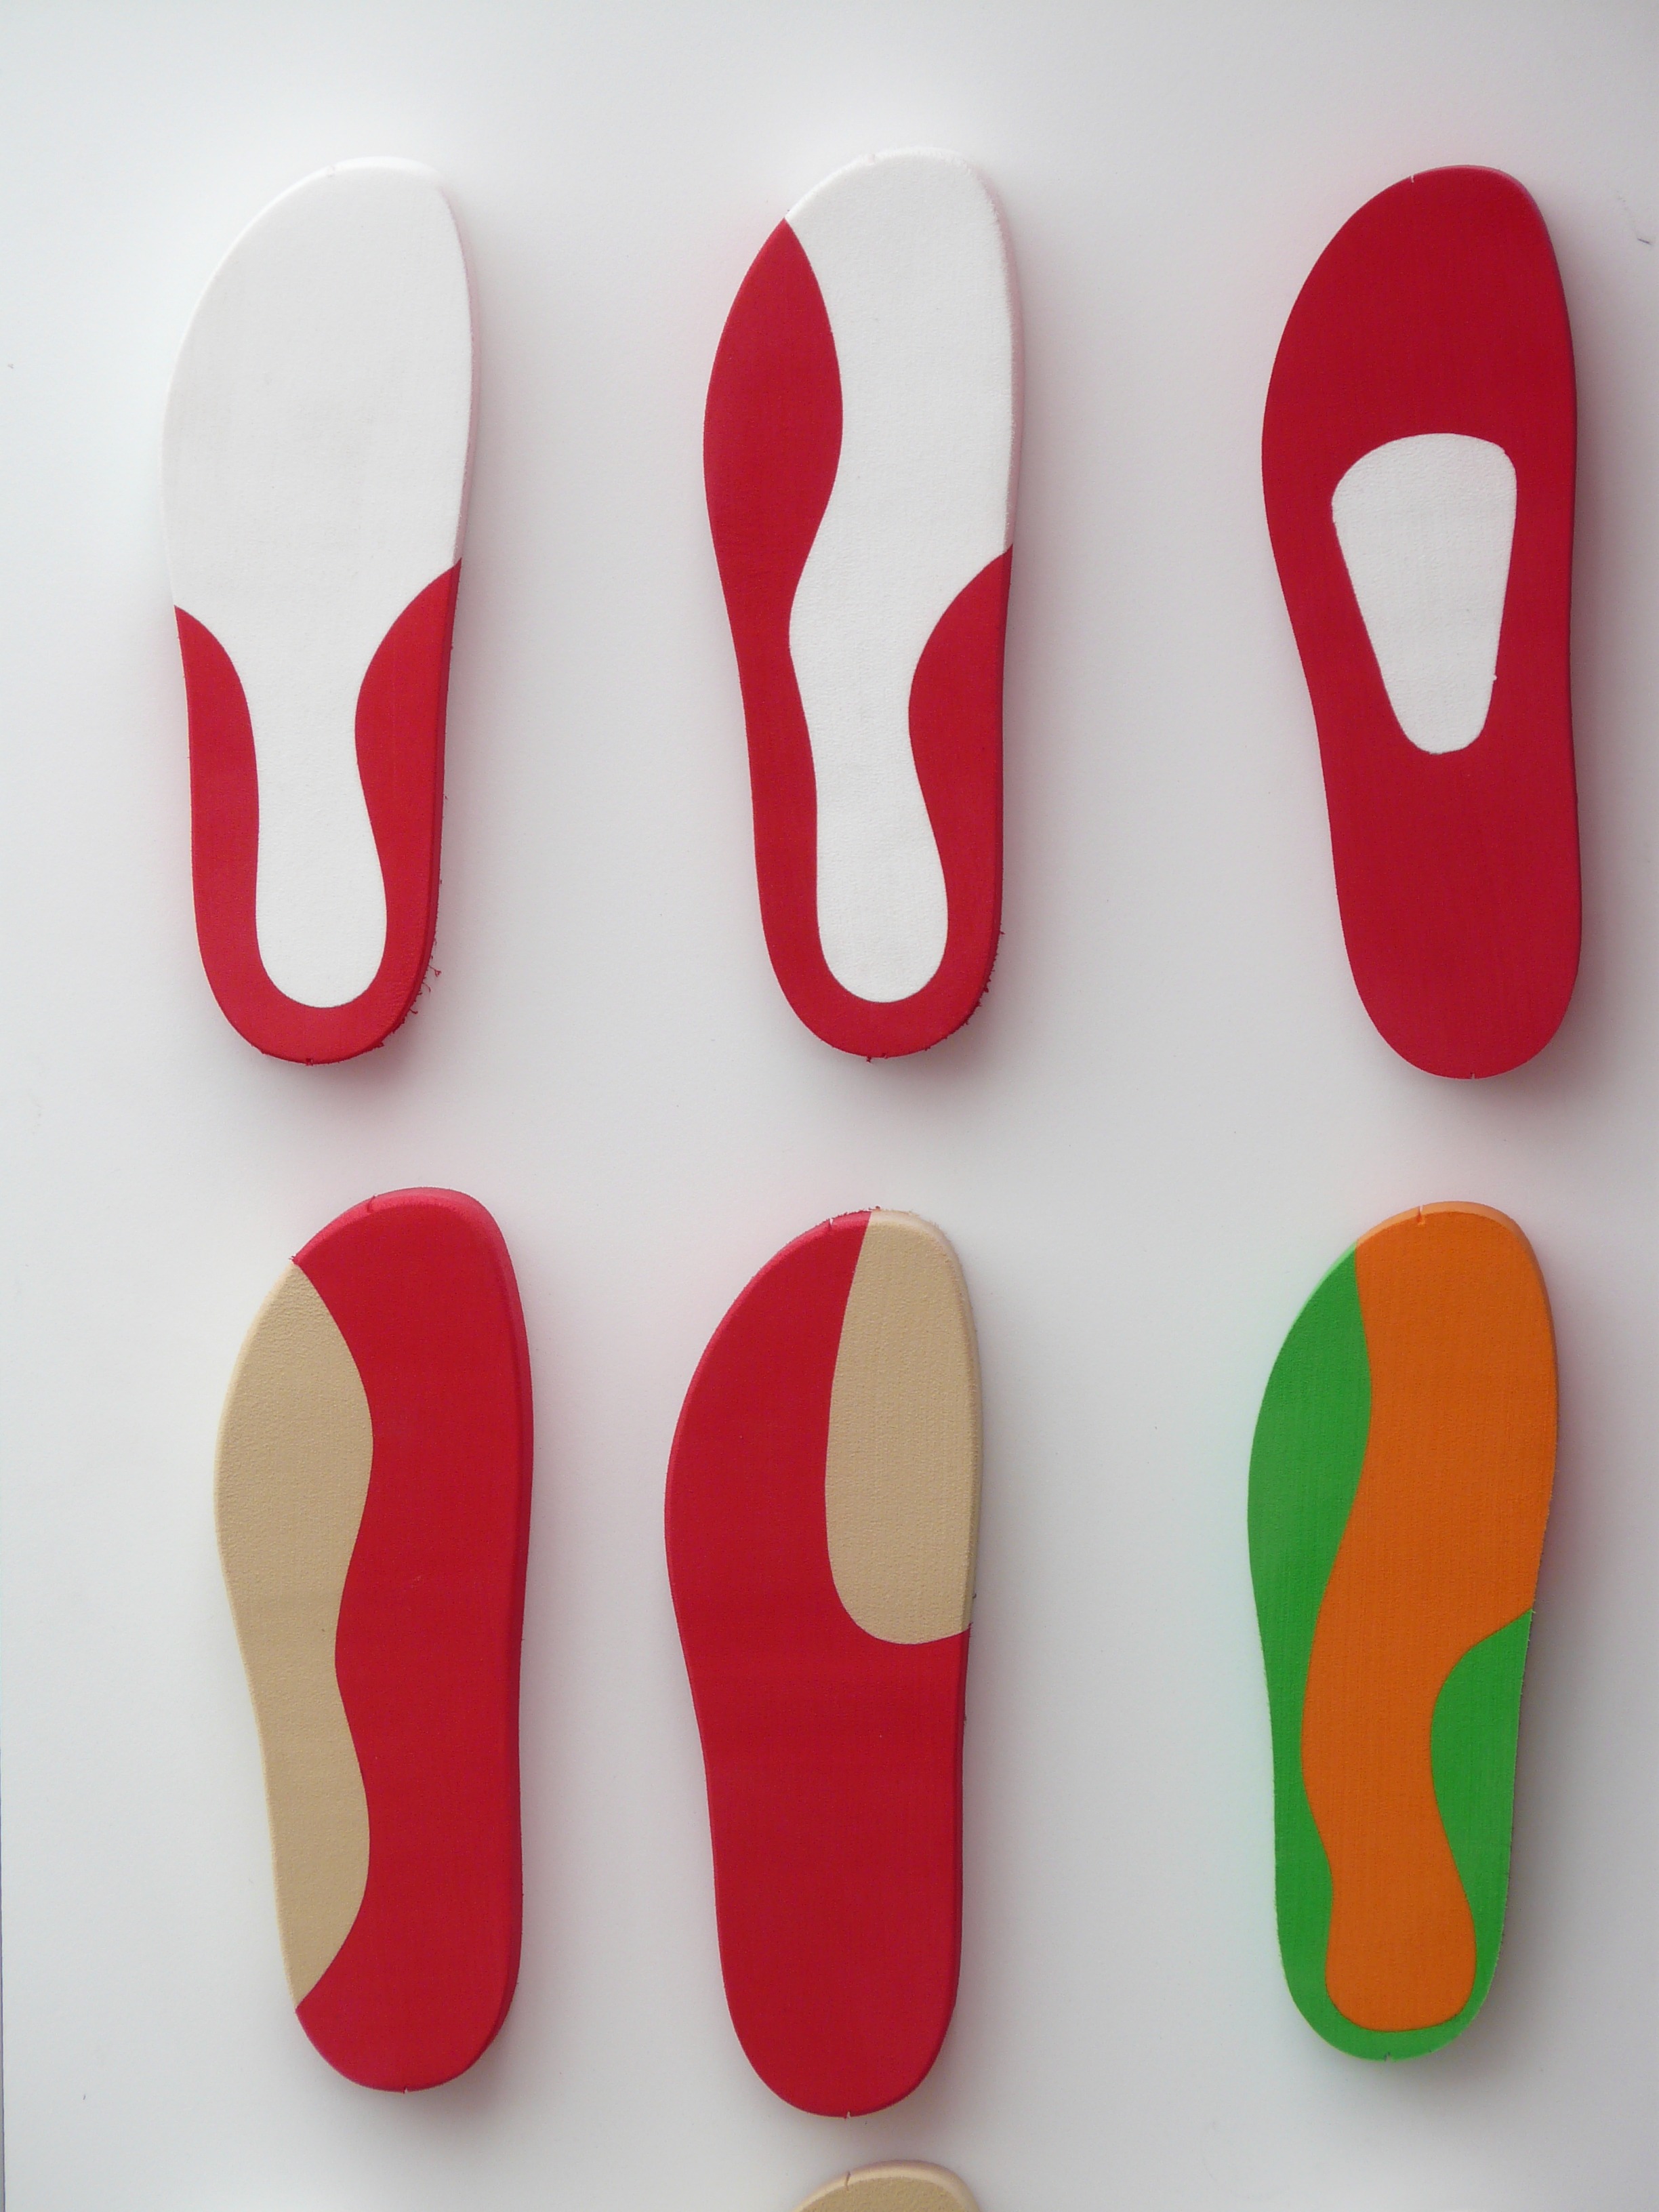
hand, sport, run, number, heart, finger, color, sole, ear, colorful, human body, product, font, study, design, footwear, moustache, organ, running shoes, ergonomic, ergonomics, outer soles, design study, footbed